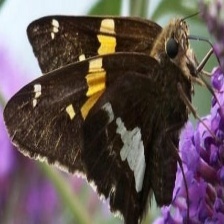
Species: SILVER SPOT SKIPPER